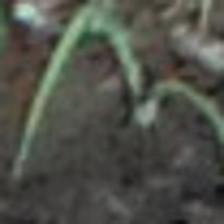
Label: single